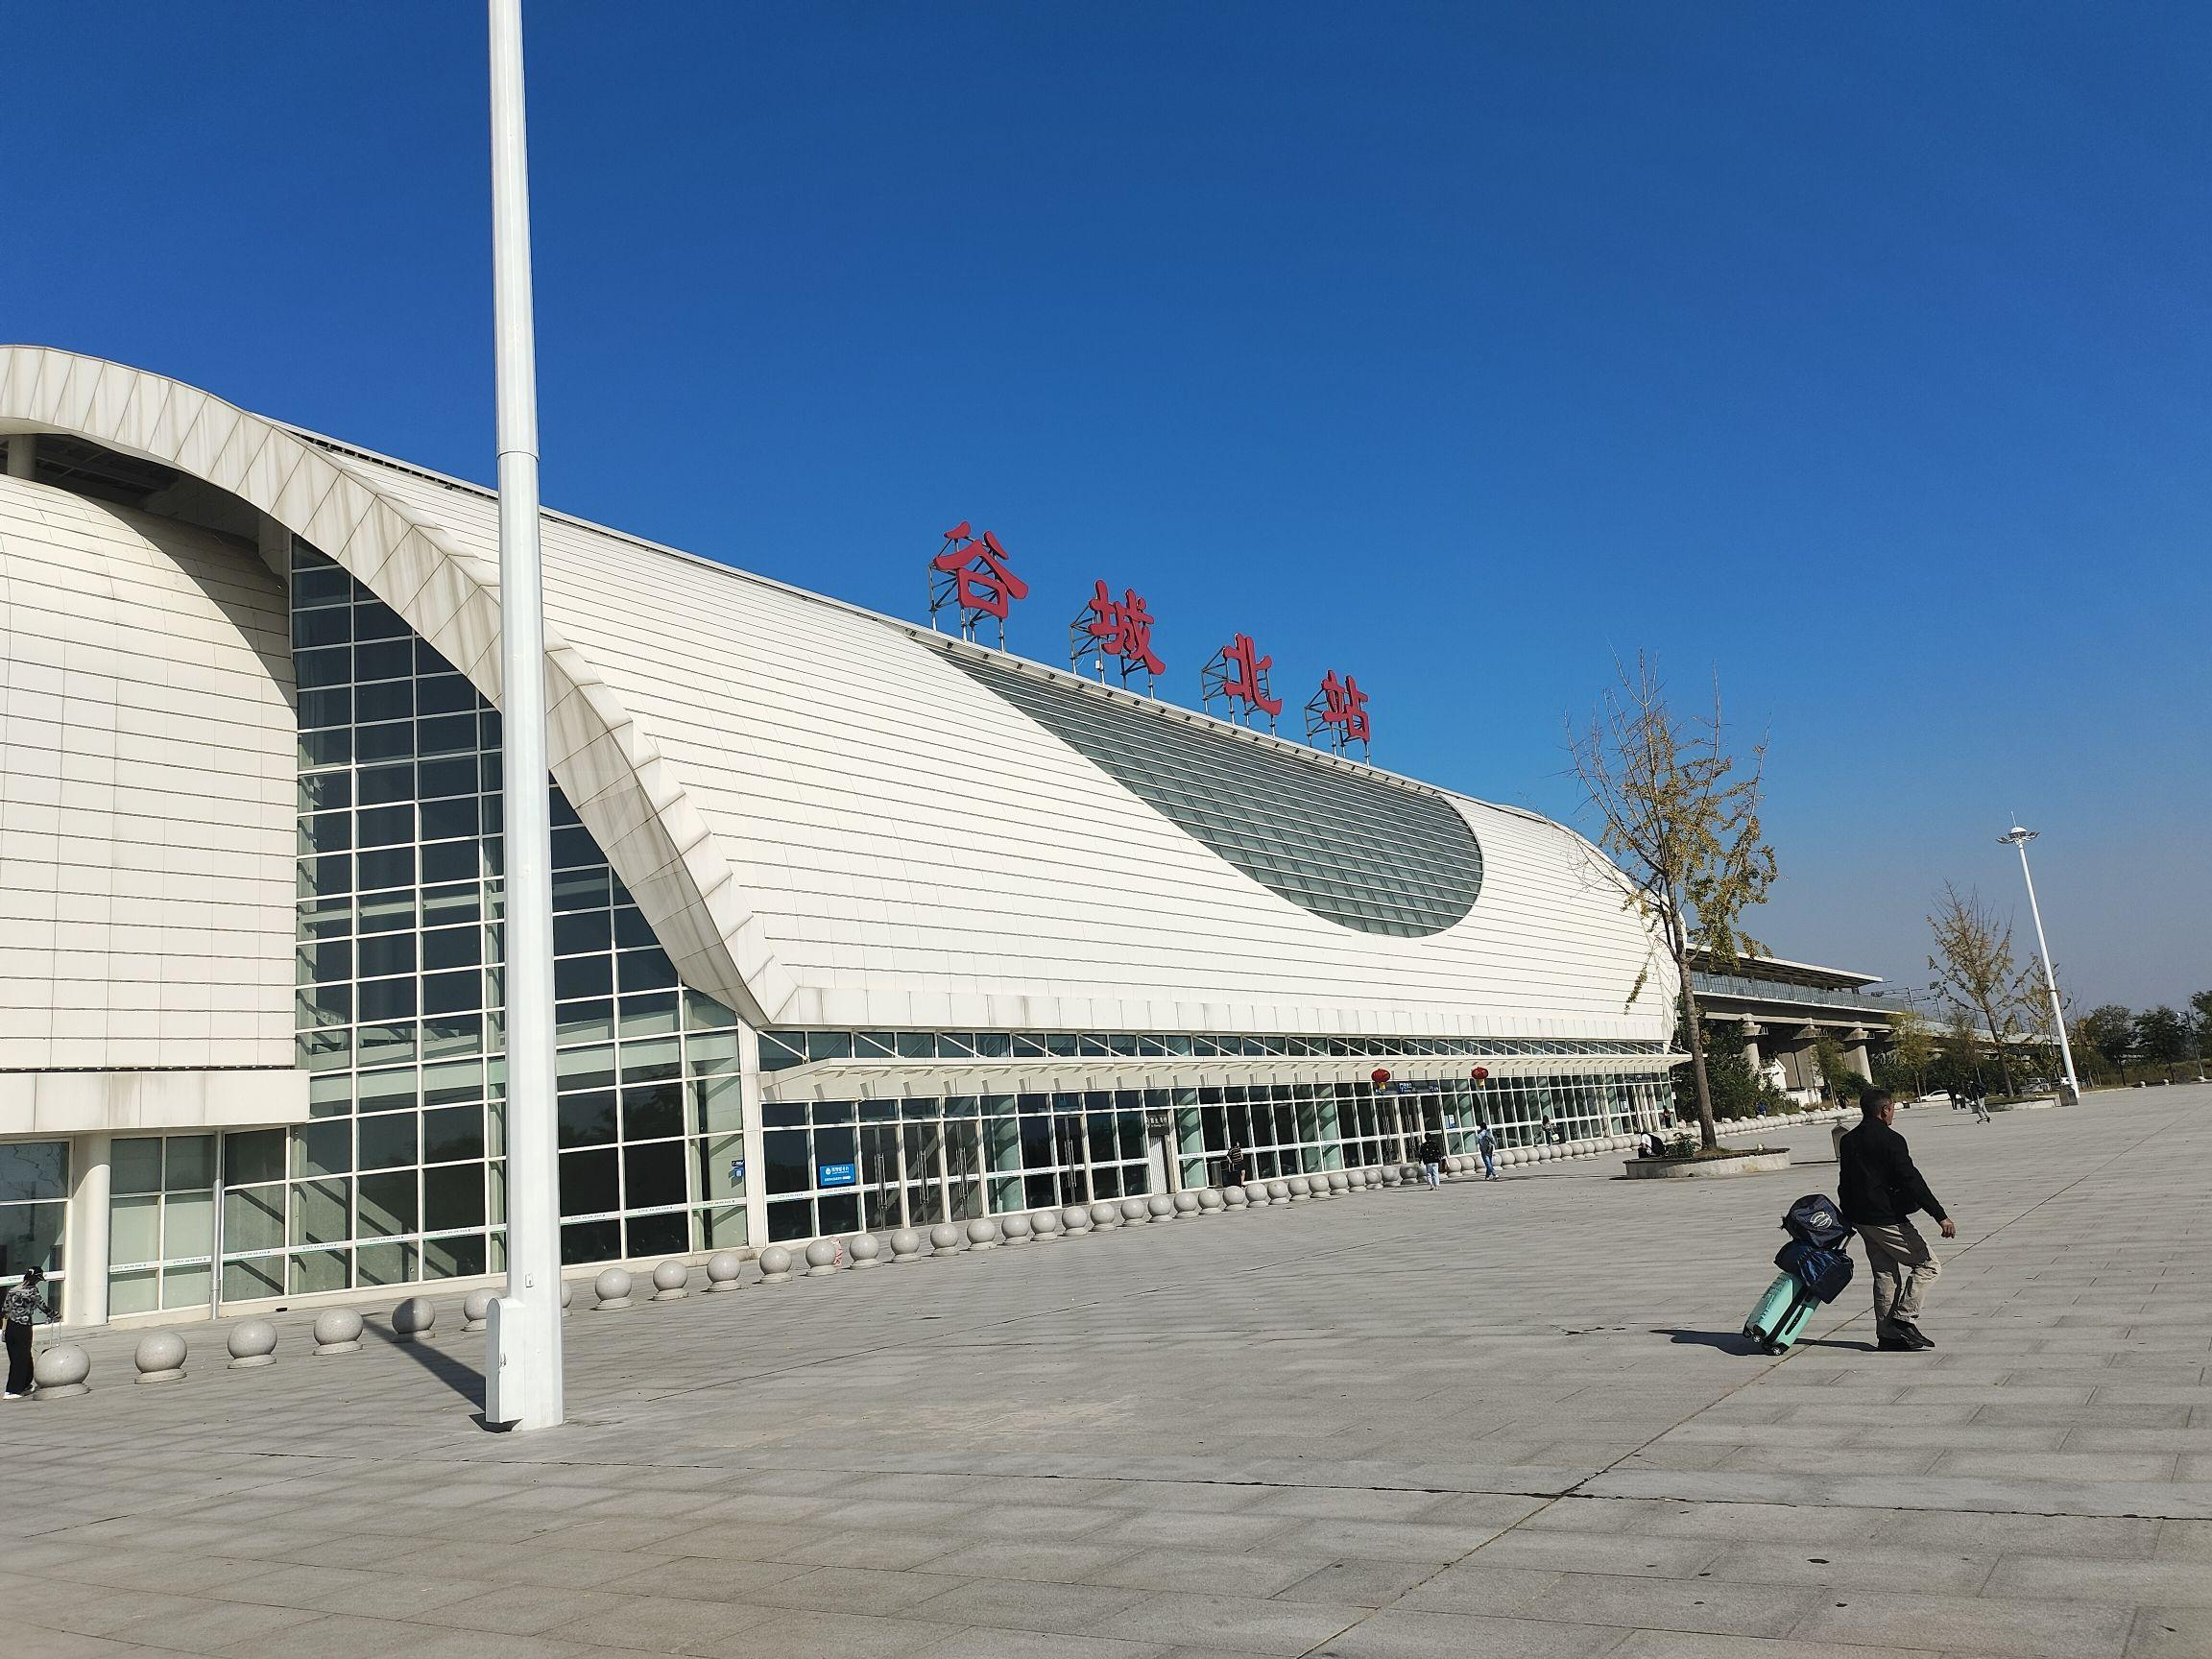
地标名称：谷城北站
所在城市：襄阳市·谷城县